Damien Dufour

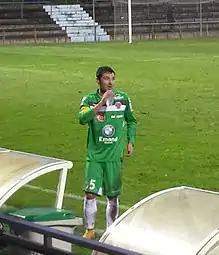
Dufour in 2015

Damien Dufour (born October 30, 1981) is a French former professional footballer who played as a midfielder.